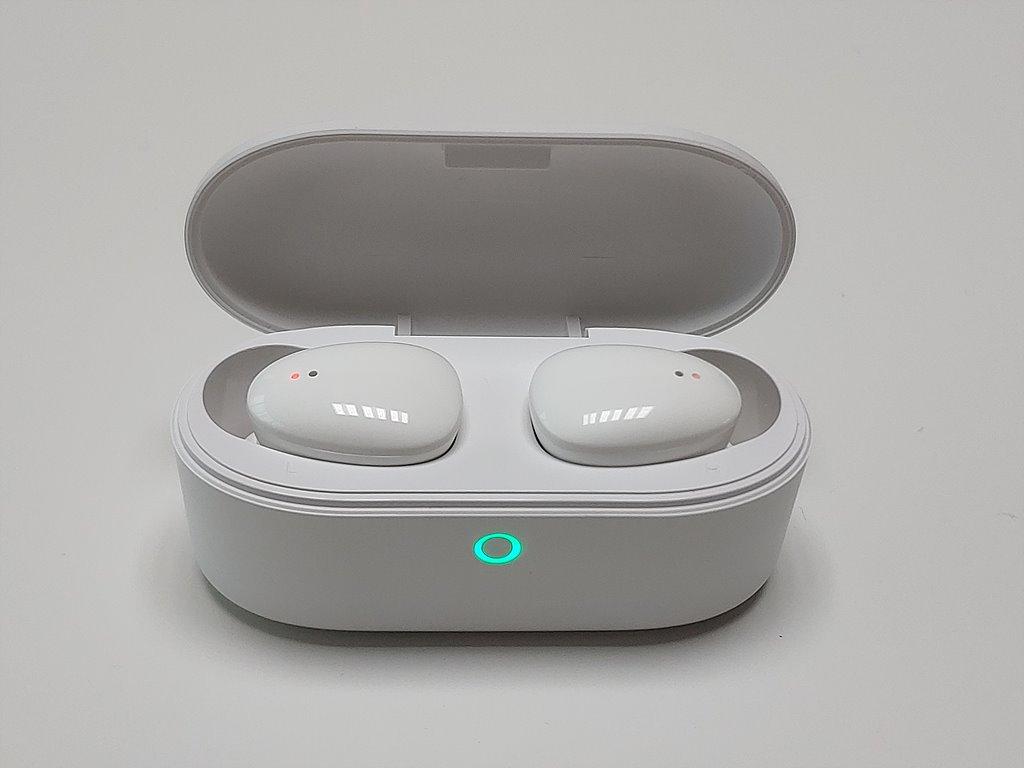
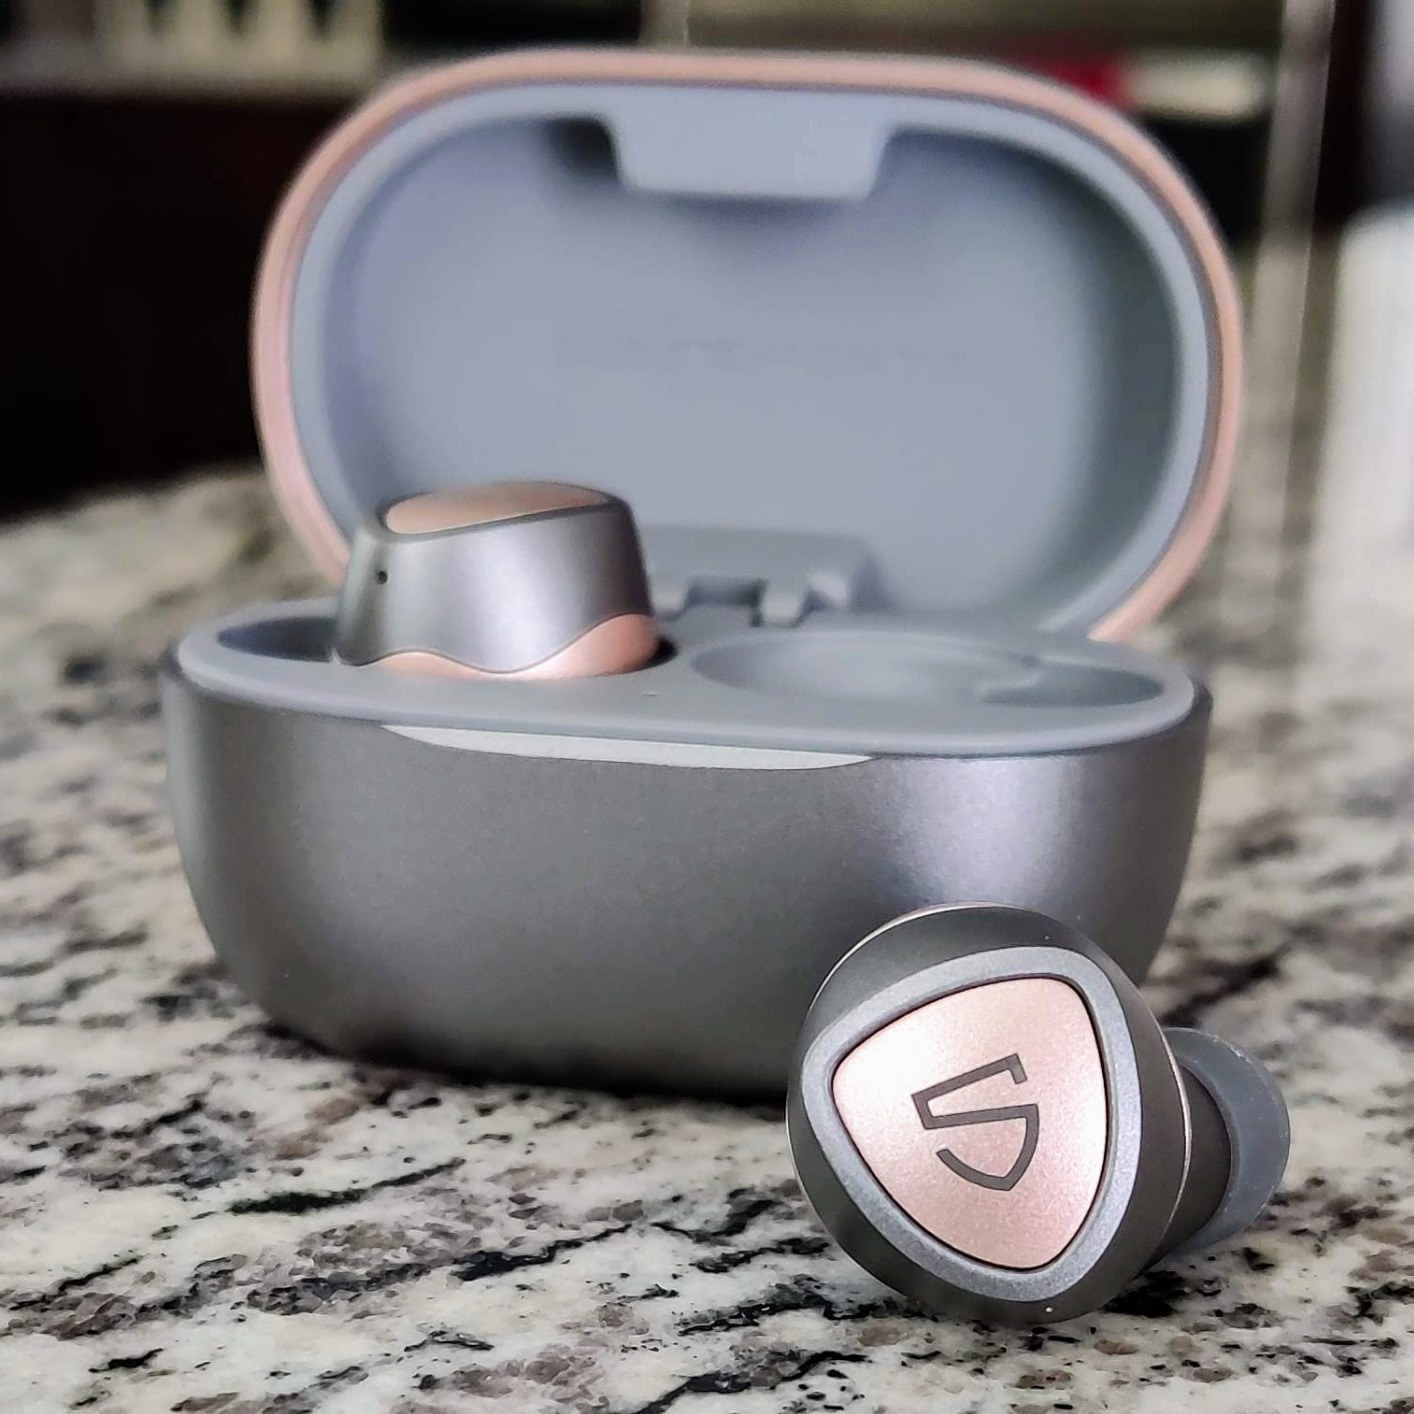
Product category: earbuds
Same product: no